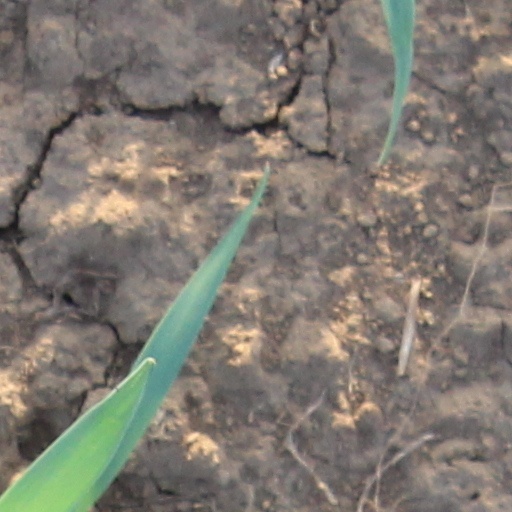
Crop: wheat